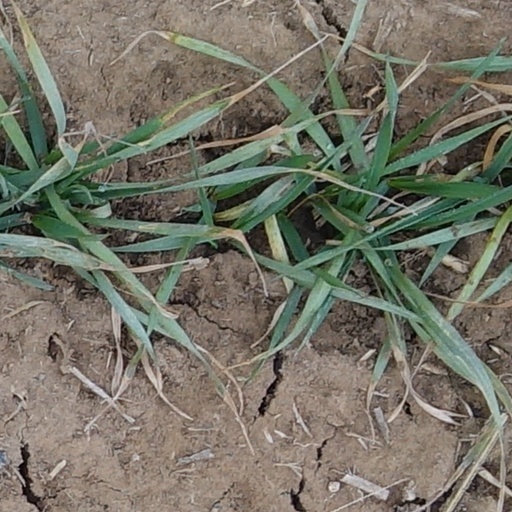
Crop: wheat